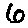
Label: 6